Escondido, California

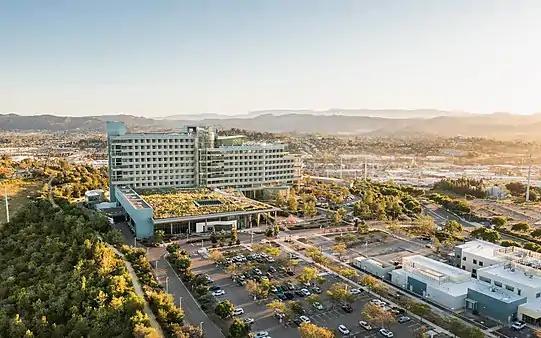
Aerial view of Palomar Medical Center in Escondido

Dixon Lake is located in the north of Escondido. It is a popular place for picnics, camping, and fishing. Dixon Lake has been granted an Aquaculture Permit by the State of California Department of Fish and Wildlife, so that fishing licenses are no longer required. However, all anglers eight years and older will need daily lake fishing permits, which are available at the concession stand. Throughout the year, the city keeps stocking different types of fish, which include bass, bluegill, carp, catfish, crappie, and trout. Each year the Trout Derby event is also hosted at Dixon Lake.